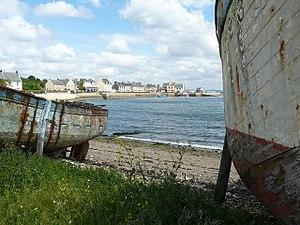
Presqu'île de Crozon
Le Fret est un hameau de la commune de Crozon, situé en bordure du littoral sud de la rade de Brest, entre Lanvéoc et l'Île Longue, qui est aussi le port traditionnel offrant des liaisons maritimes transrades à destination de Brest pour les habitants de la presqu'île de Crozon.